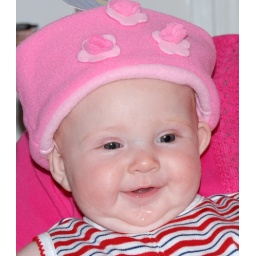
Alyssa looks like a little Russian girl in this pink hat